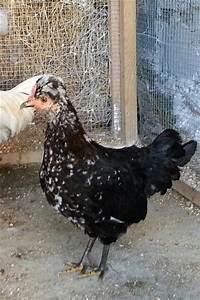
chicken